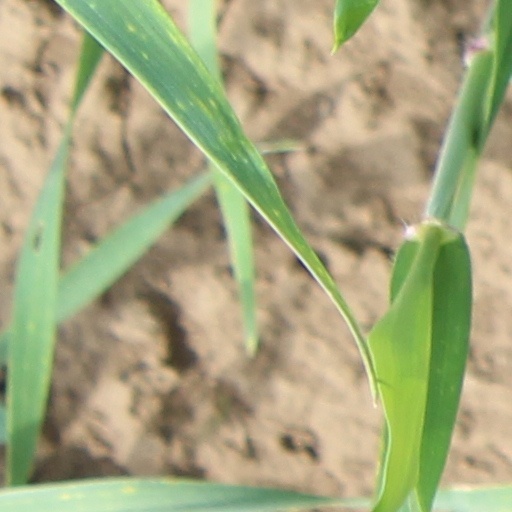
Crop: wheat